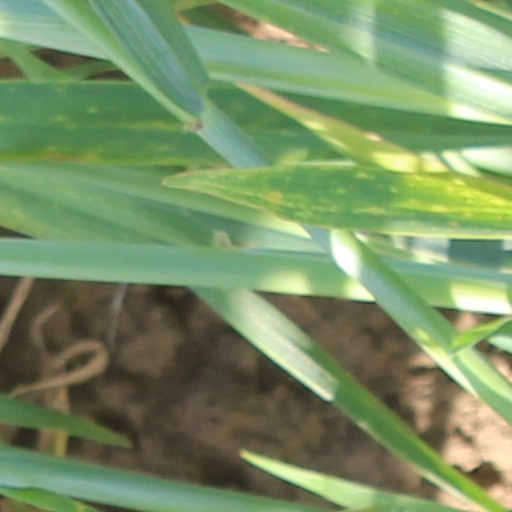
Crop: wheat